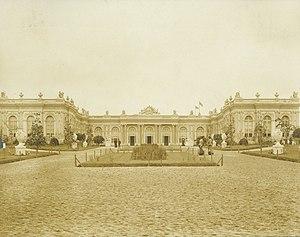
Le Grand Trianon ou Trianon de marbre est un château que Louis XIV fait construire en 1687 par Louis le Vau à proximité de Versailles en France, au sein du parc du château de Versailles. L’extérieur du bâtiment est construit en marbre rose qui lui confère le nom de « Trianon de marbre », par opposition au Trianon de porcelaine qui l'a précédé au même emplacement.